Brad Perez

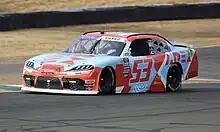
Perez's No. 53 car at Sonoma Raceway in 2023

On January 23, 2023, Perez announced in a video skit that he will return to Emerling-Gase Motorsports for the 2023 season, running four races, and may run more if sponsorship can be found. Perez would finish 29th after starting 30th.